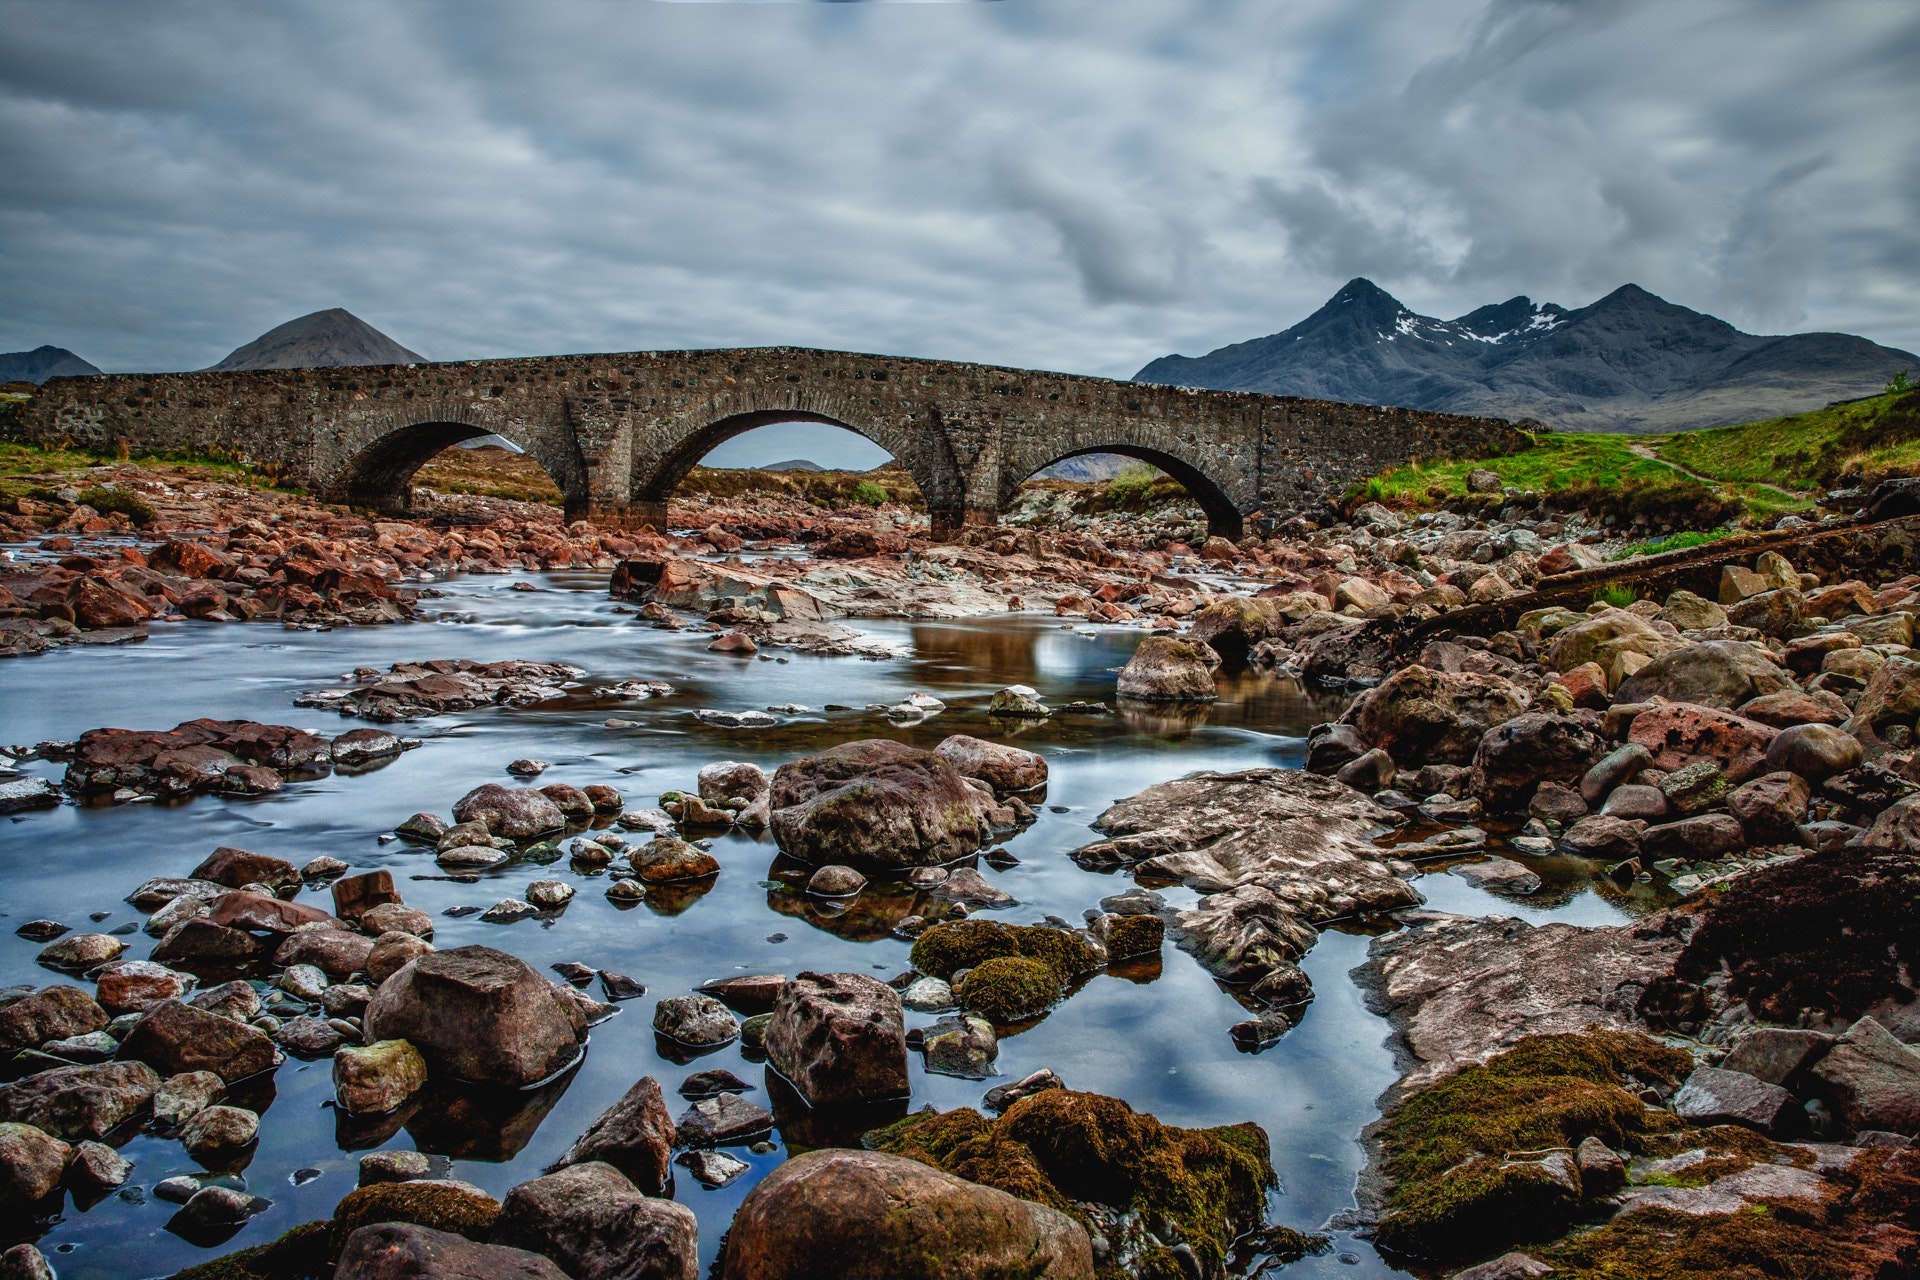
bridge, nature, arch bridge, water, sky, natural landscape, river, devil's bridge, rock, cloud, watercourse, highland, architecture, landscape, aqueduct, mountain, reflection, mountain river, hill, arch, nonbuilding structure, national park, coast, meteorological phenomenon, lake, tourism